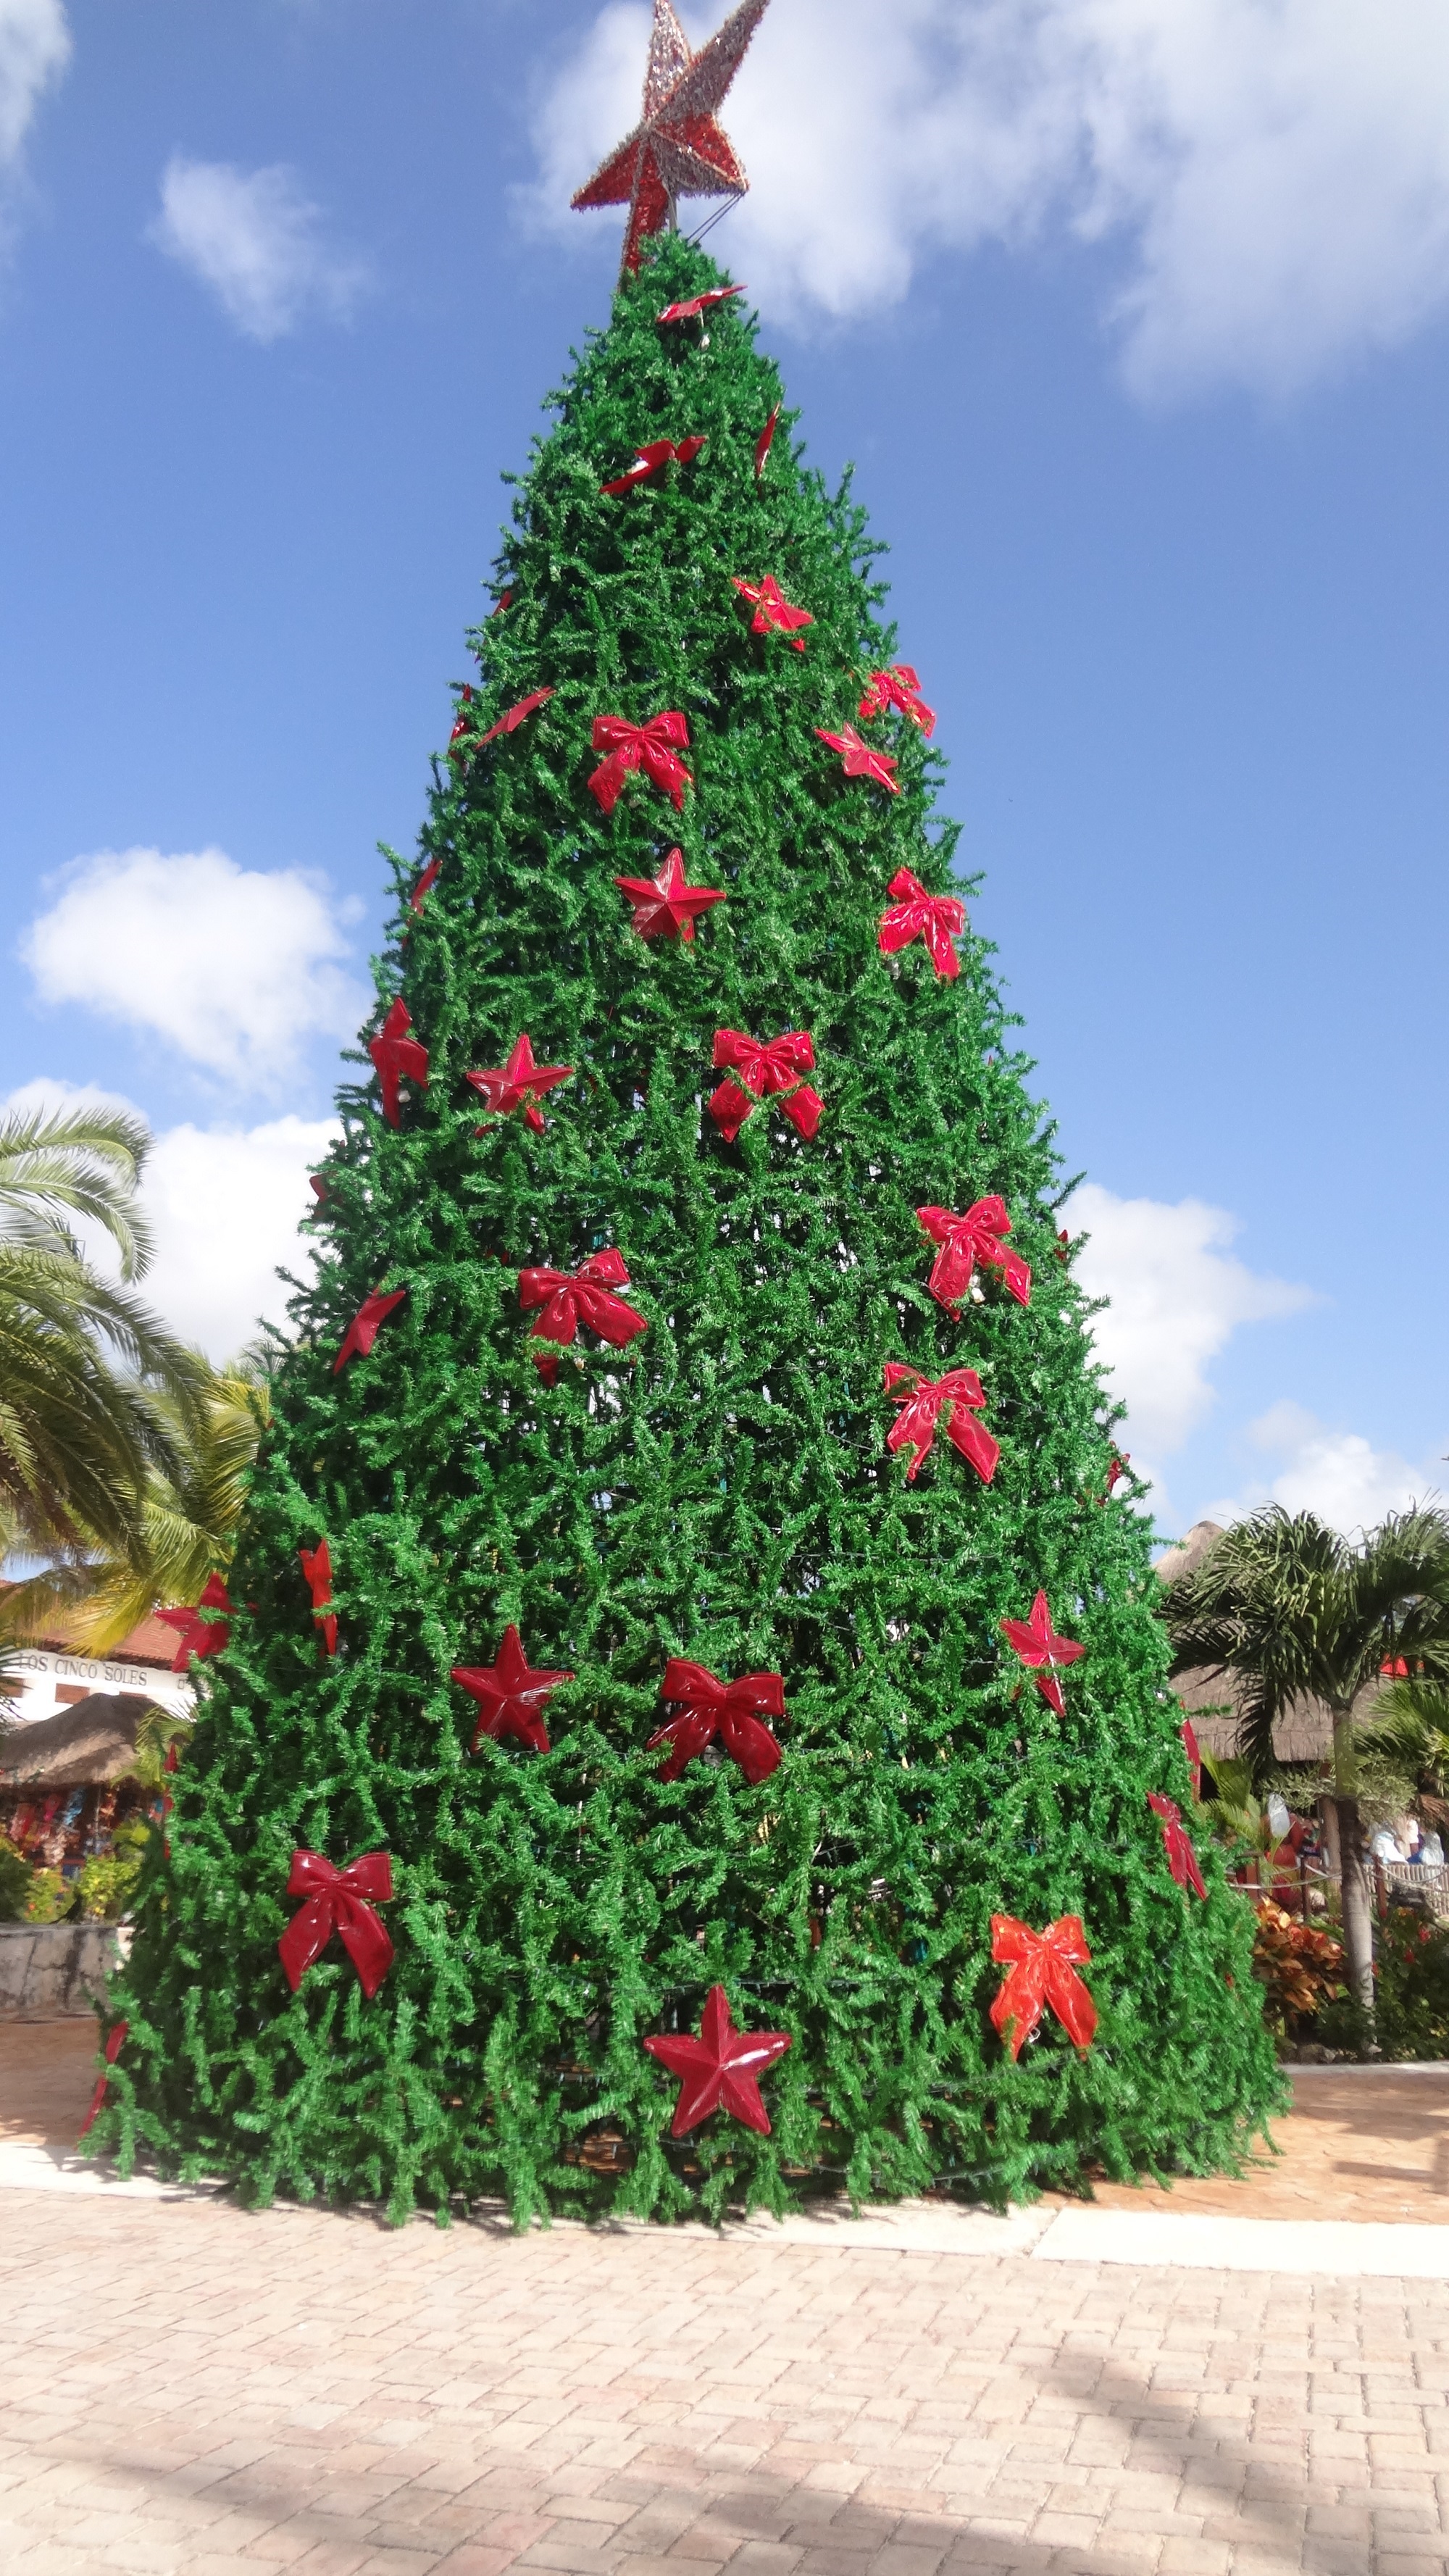
tree, plant, flower, christmas, fir, christmas tree, christmas decoration, spruce, woody plant